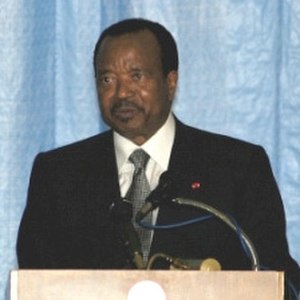
Paul Biya
Paul Biya
Paul Biya er Camerouns præsident siden 1982.